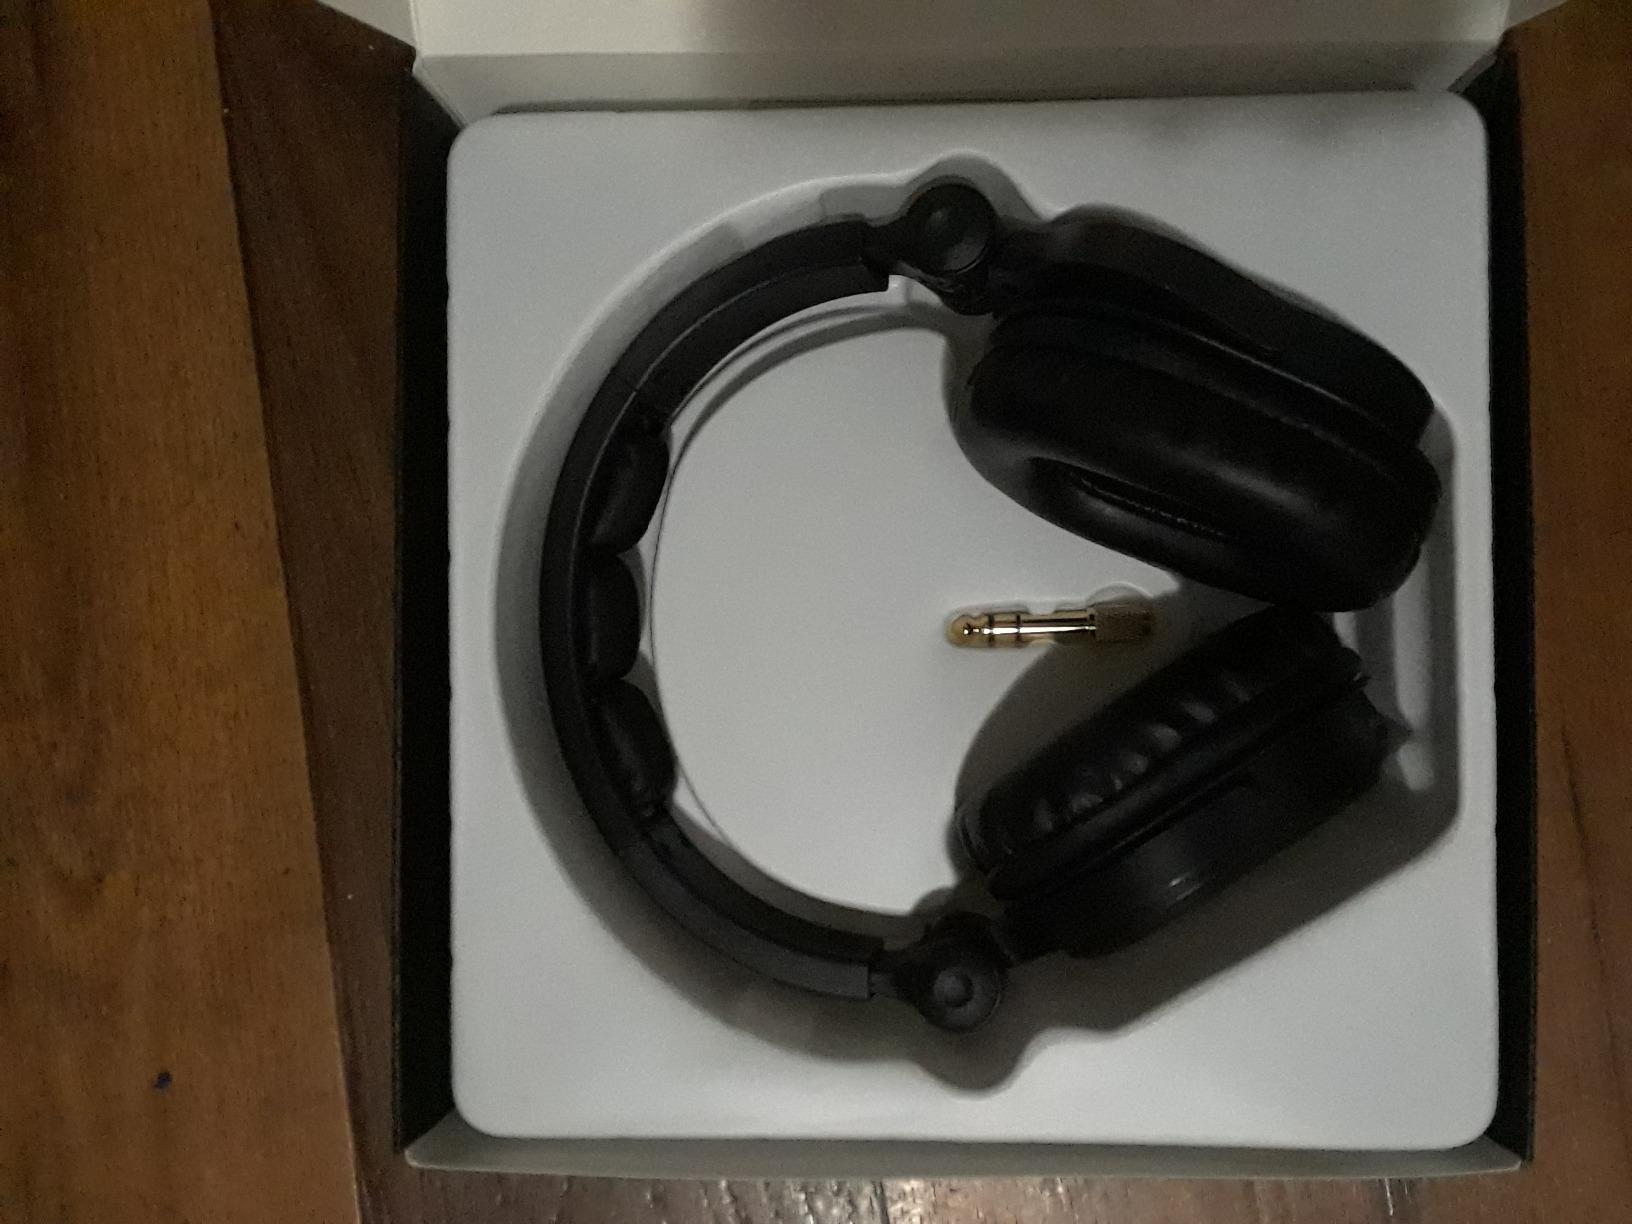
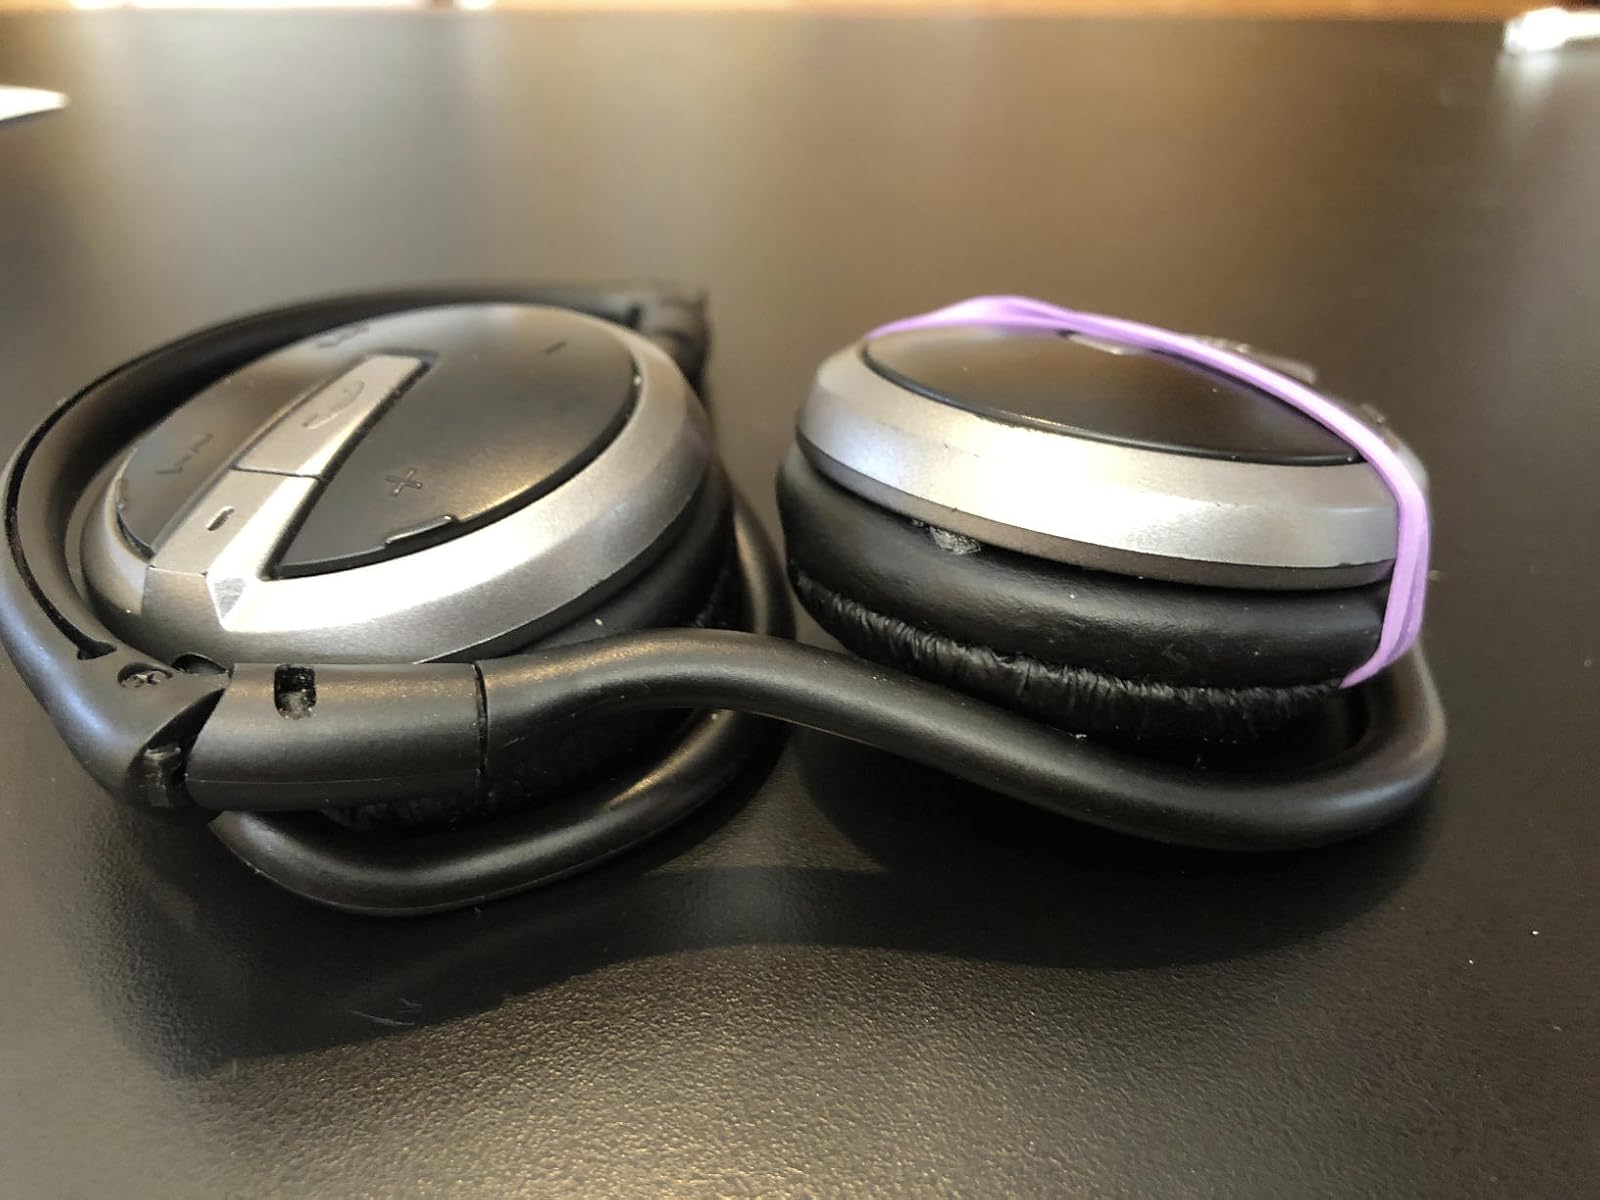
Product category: headphones
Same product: no